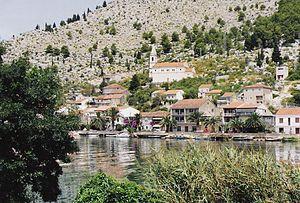
Komin est un village de la municipalité de Croatie de Ploče, dans le Comitat de Dubrovnik-Neretva, dans le Sud de la Croatie, sur la Neretva. Un trésor de trois cent mille pièces de monnaies romaines y a été découvert en 1918, ce qui en fait en nombre un des plus importants trésors monétaires romains.